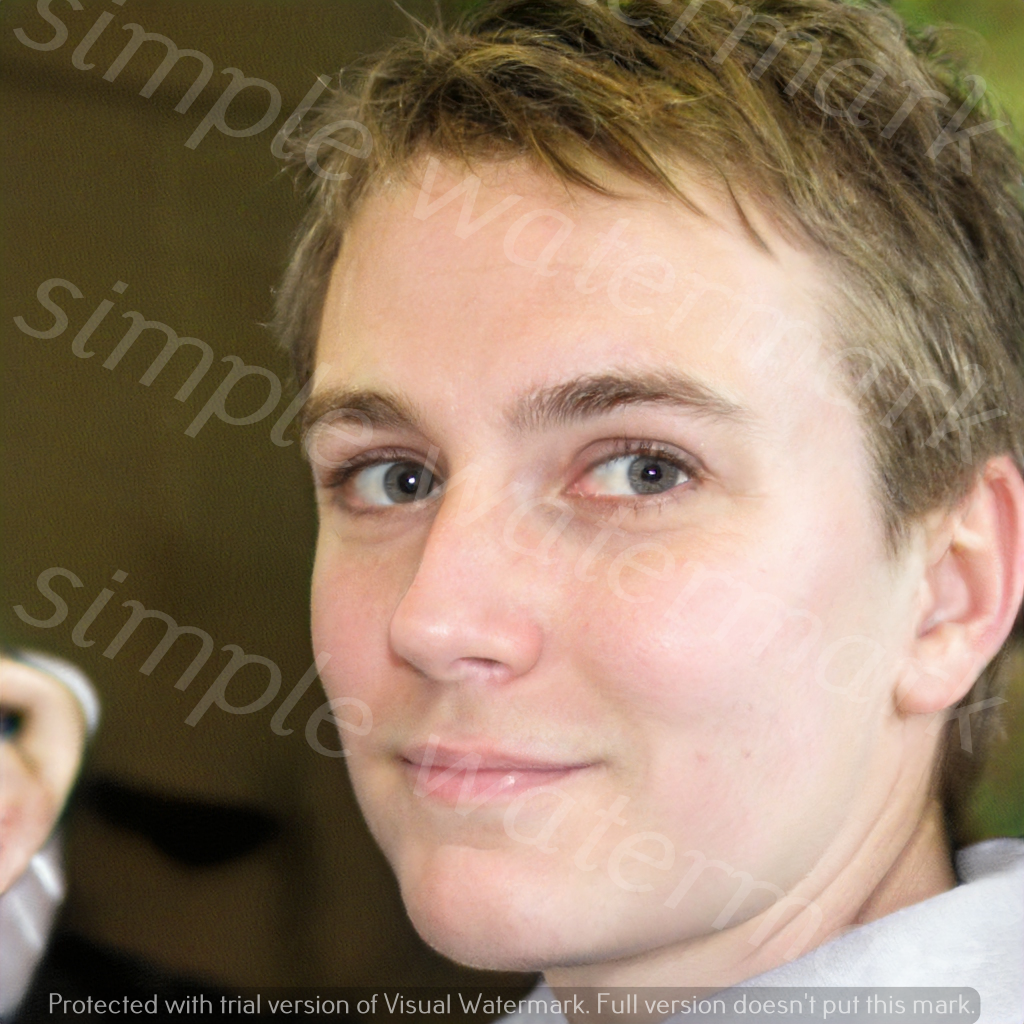
Label: Watermark